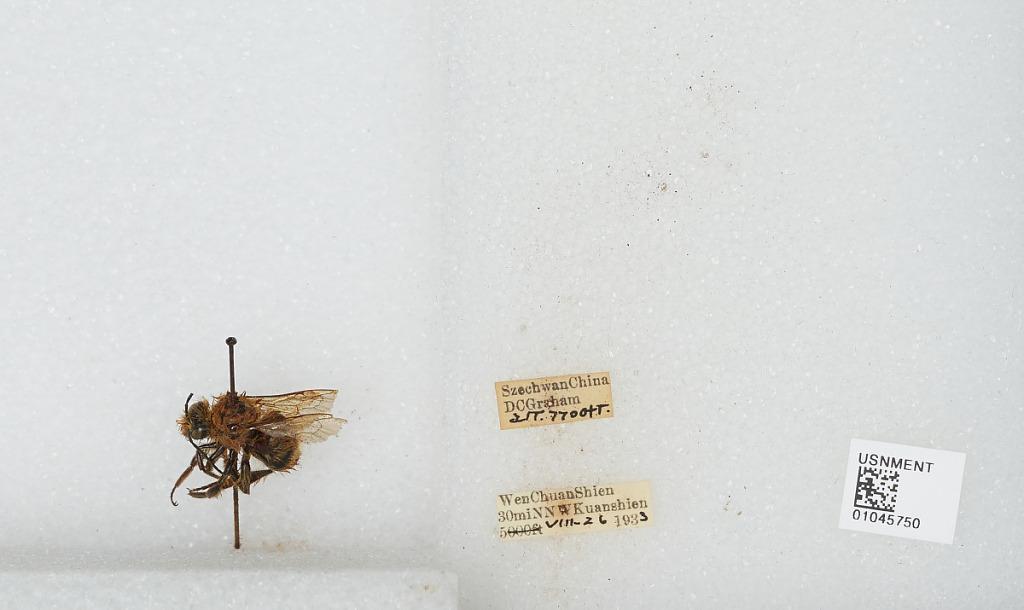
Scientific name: Bombus sp.
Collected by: D. Graham
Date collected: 1933-8-26
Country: China
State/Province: Sichuan
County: Wenchuan Xian
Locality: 30mi NNW Kuanshien